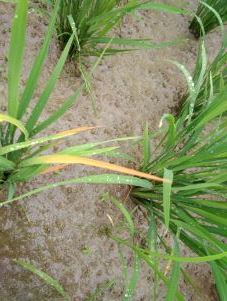
Disease: Tungro